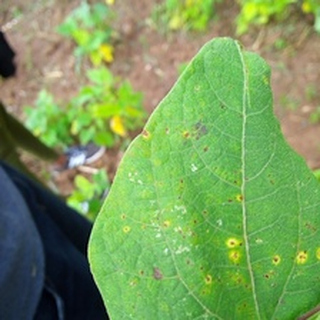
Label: bean_rust